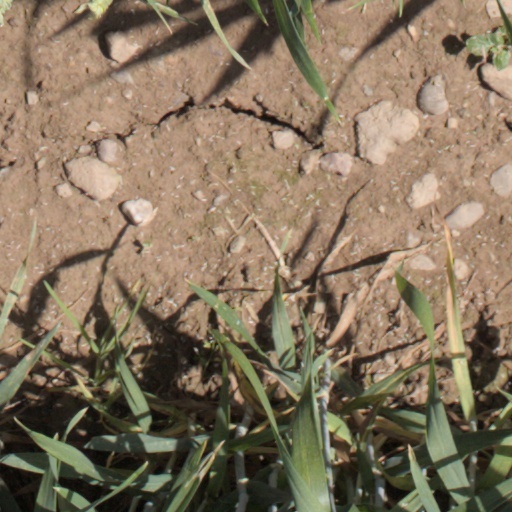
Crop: wheat